University of Cauca

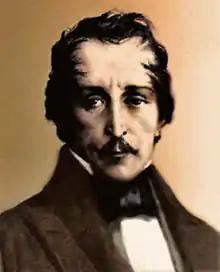
General Santander. Sketch by Helen Bedout, 1919.

The Universidad del Cauca is a public higher education institution whose head office is in the city of Popayan, capital of Cauca, in Colombia's Southwest. Founded in November 1827, from the beginning had the support of the Liberator Simon Bolivar and Francisco de Paula Santander. Several higher education decrees issued by Simon Bolivar, were made in Popayán, within the University of Cauca.